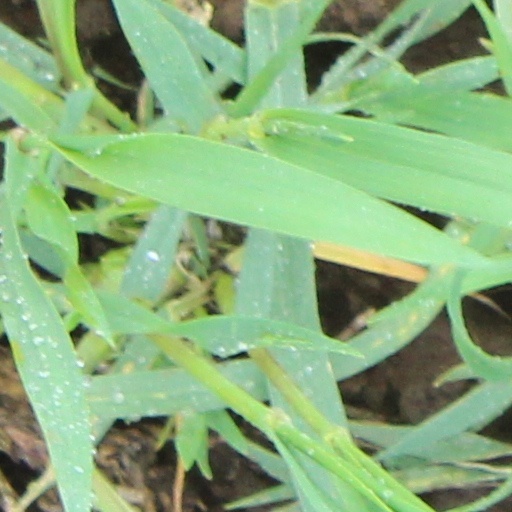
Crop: wheat